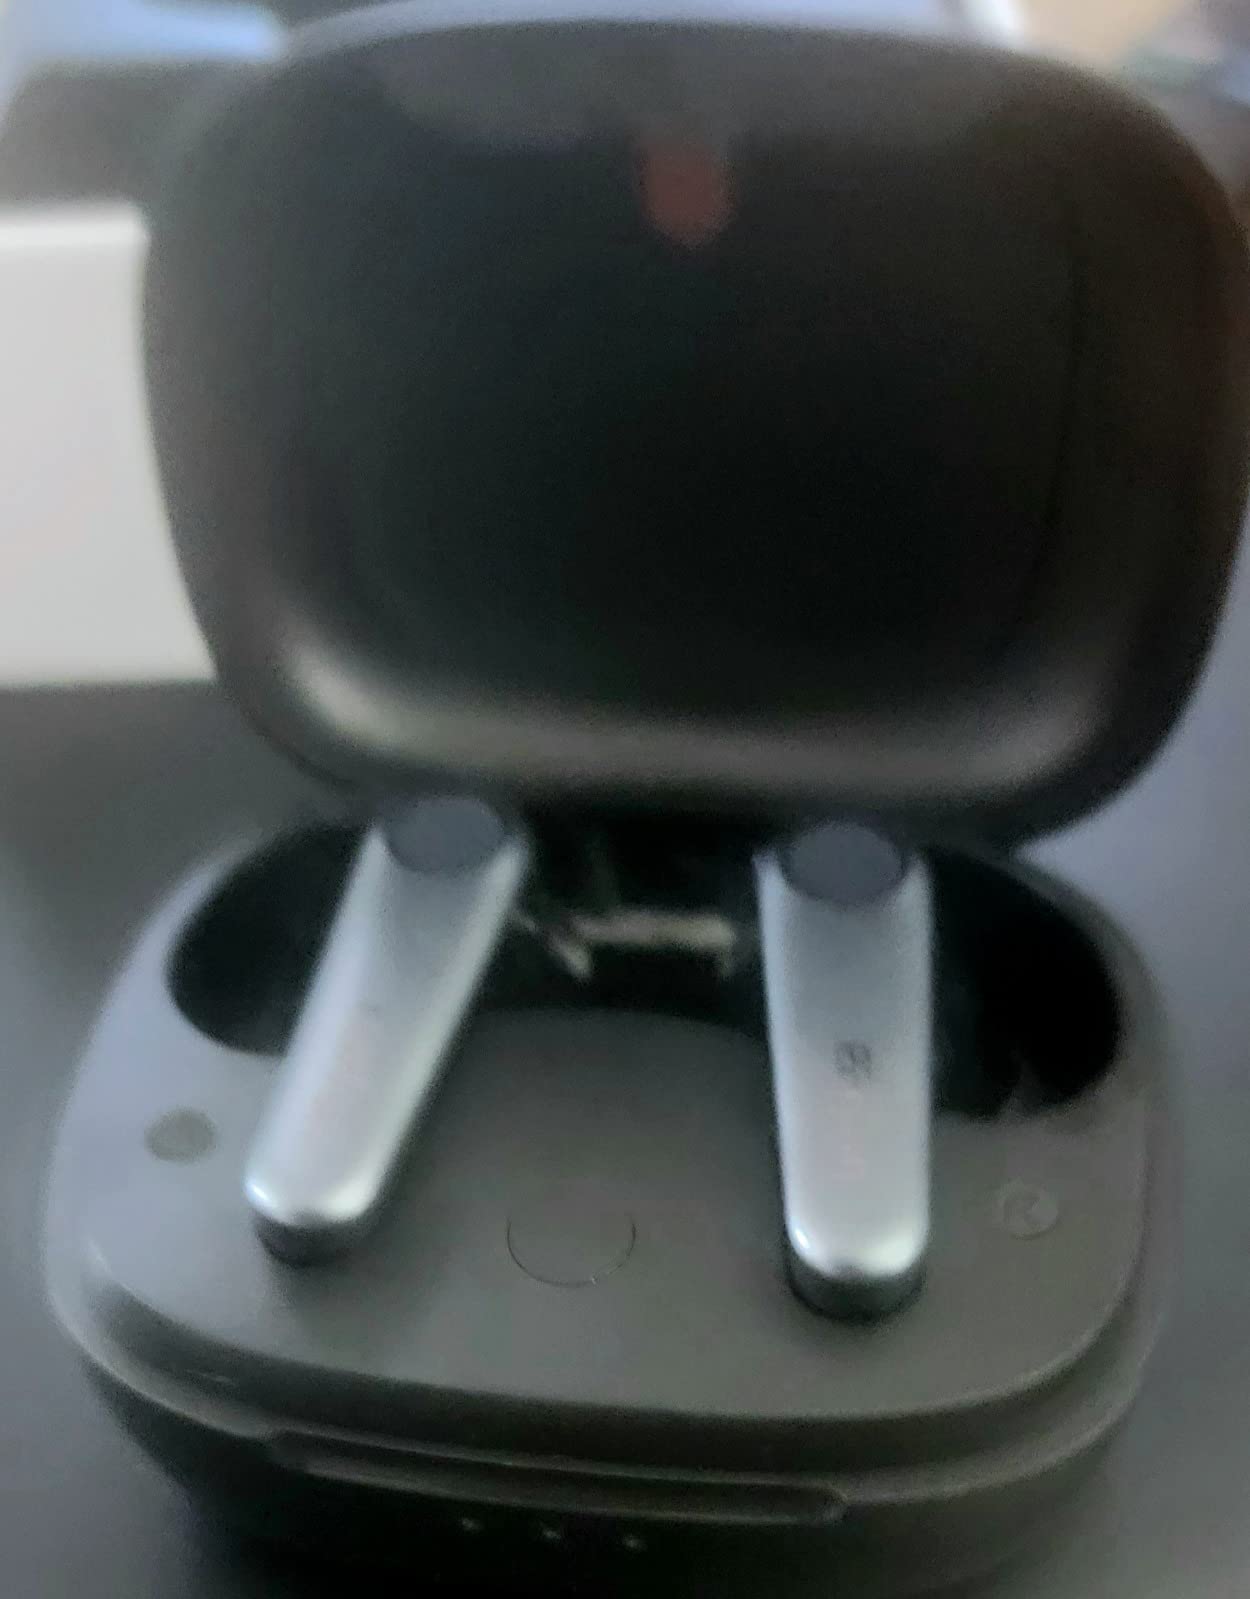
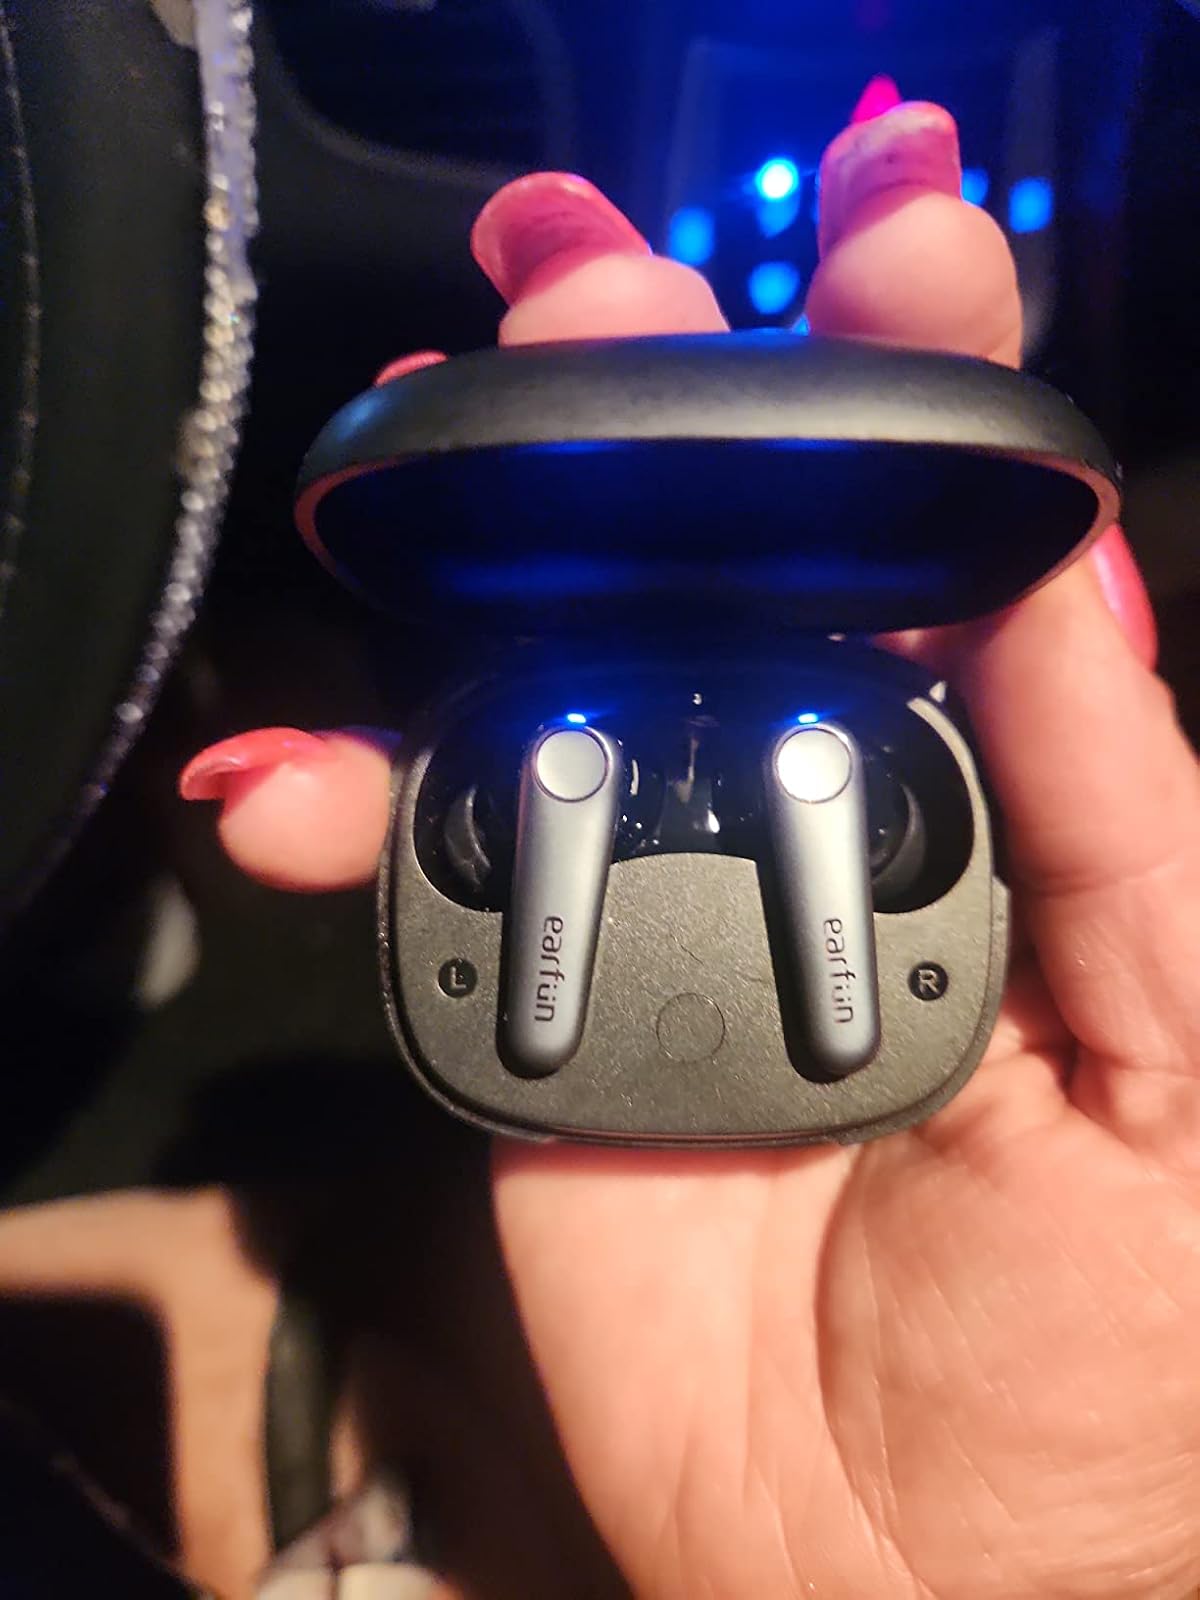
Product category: earbuds
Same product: yes